Ashland Commercial Historic District

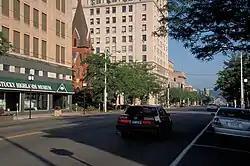
Southern side of the 1600 block of Winchester Avenue

The Ashland Commercial Historic District is a designated historic district bounded by 13th Street, Carter Avenue, 18th Street, and Front Street in Downtown Ashland, Kentucky. It is composed of 84 properties, including such prominent buildings as the Camayo Arcade, Crump and Field Grocery Company, First Presbyterian Church, Paramount Arts Center, and Ashland National Bank Building.